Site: brandenburg
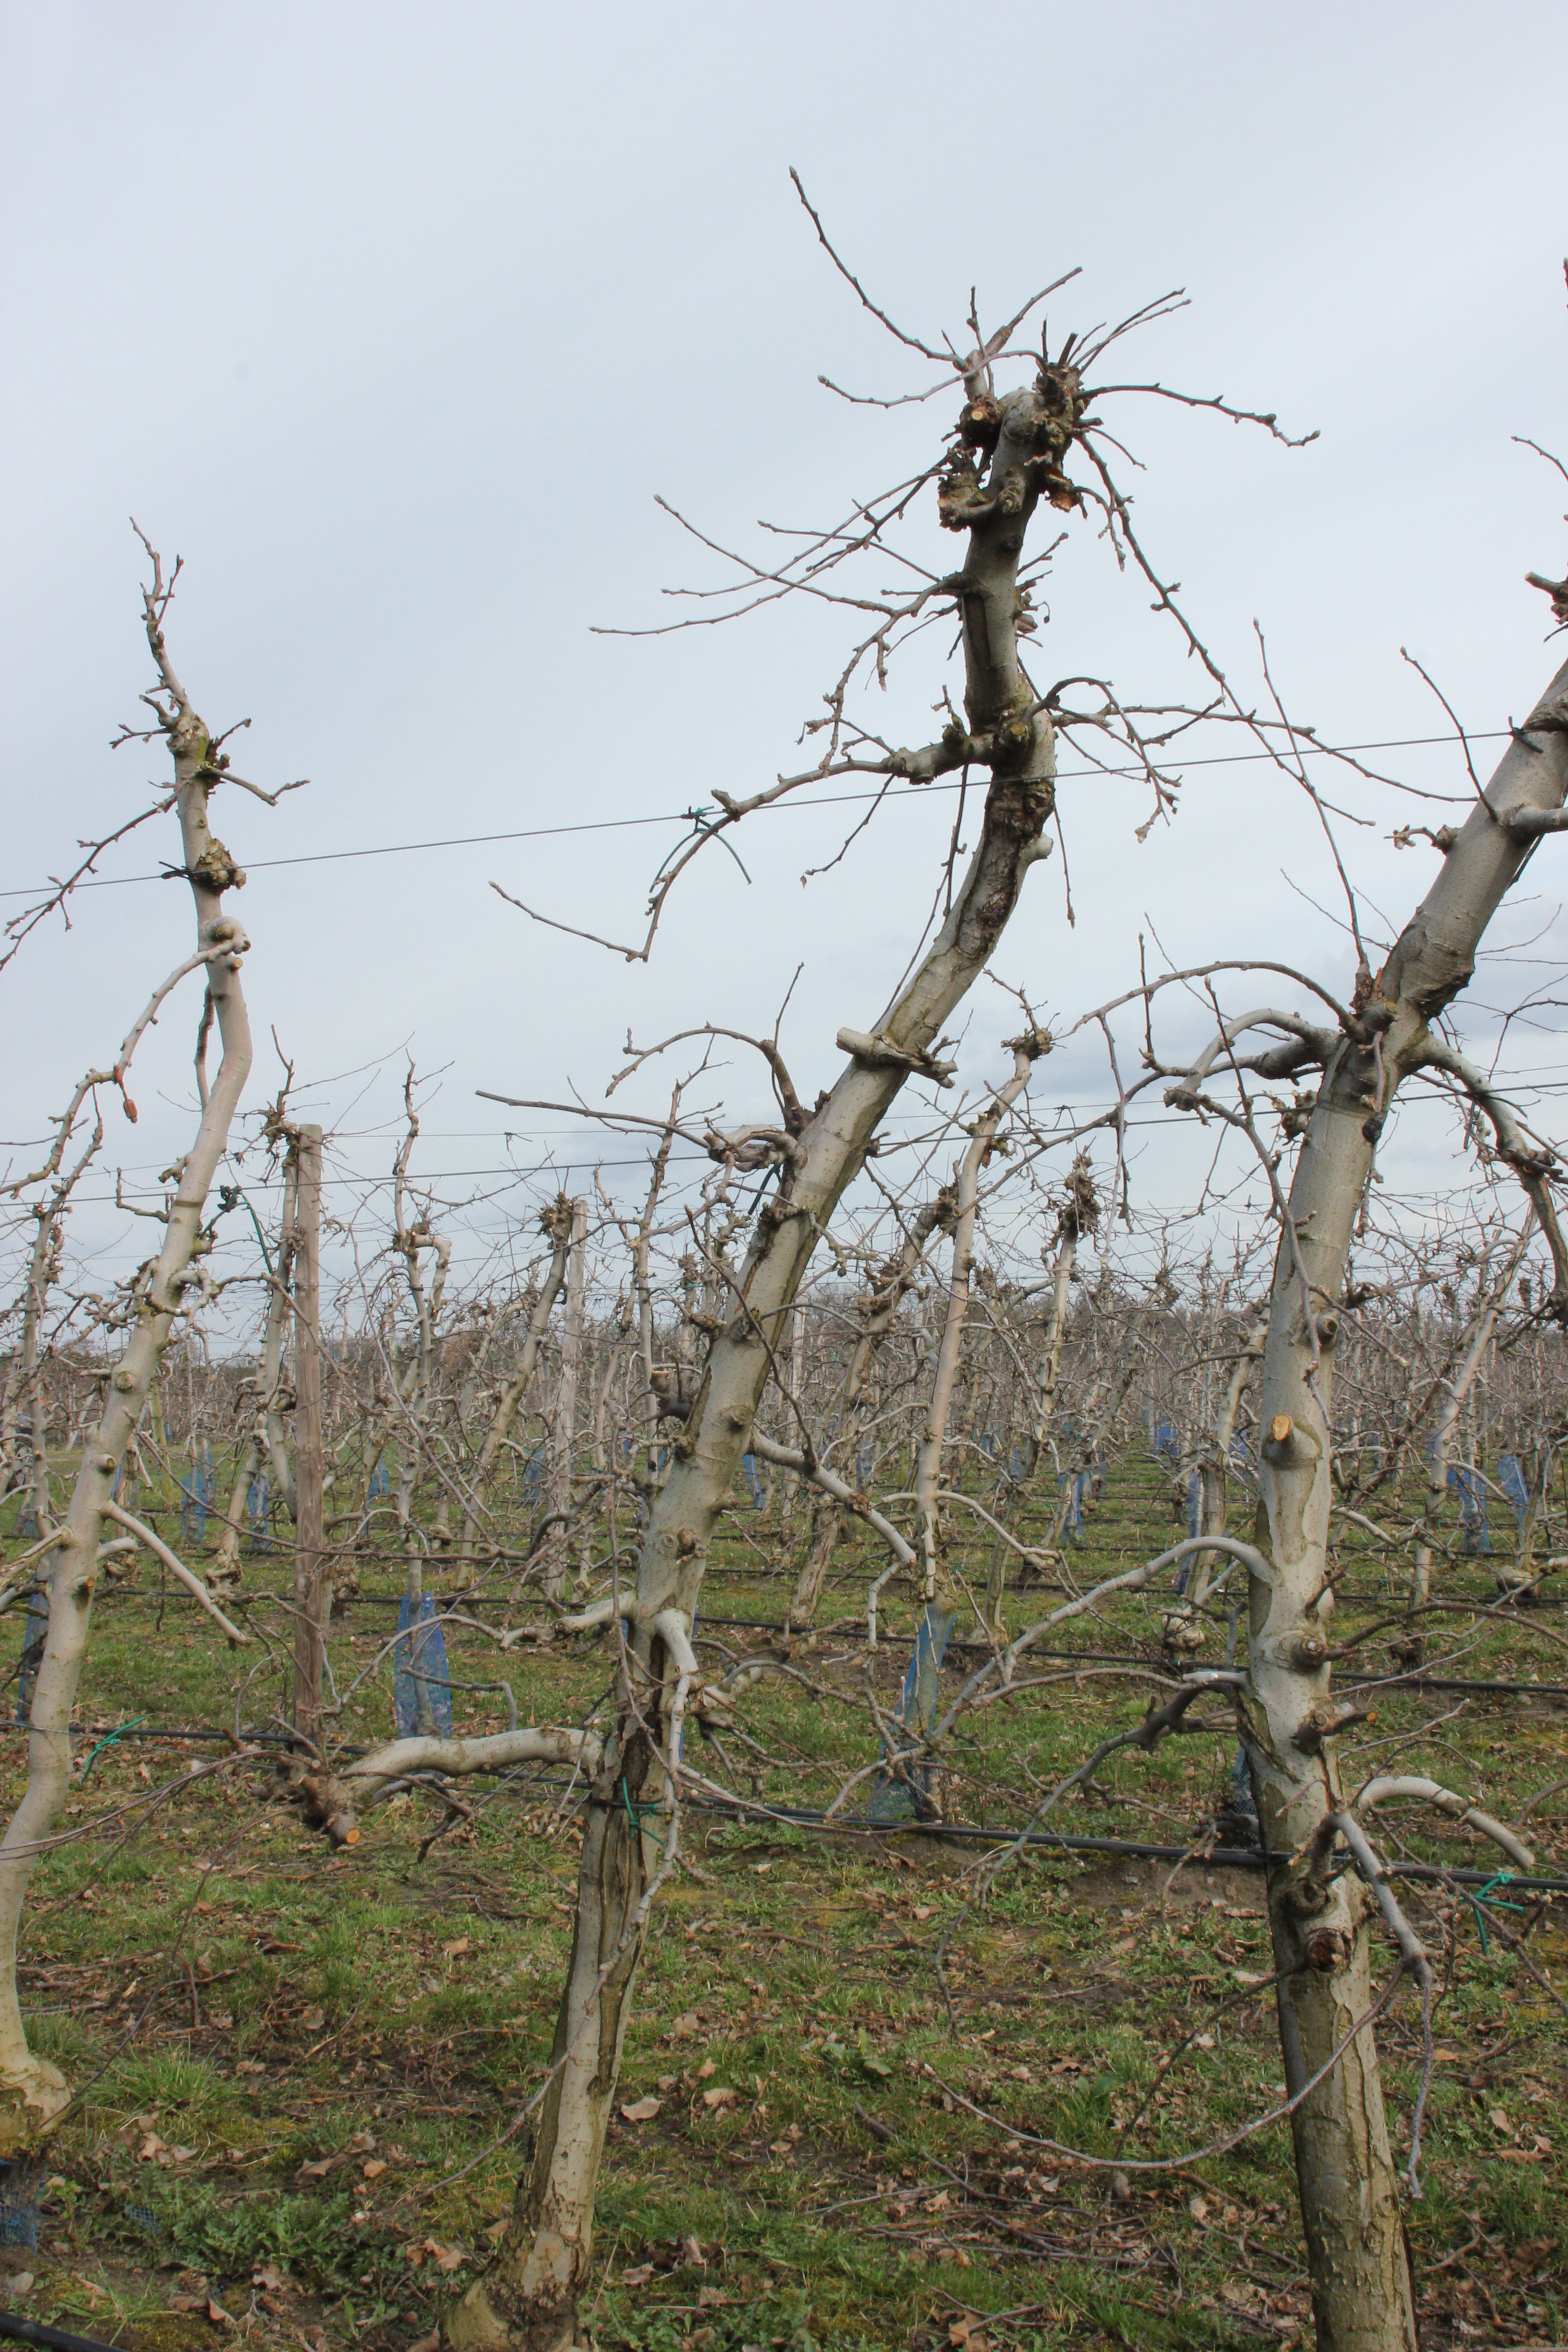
Growth stage (BBCH 01): Bud development